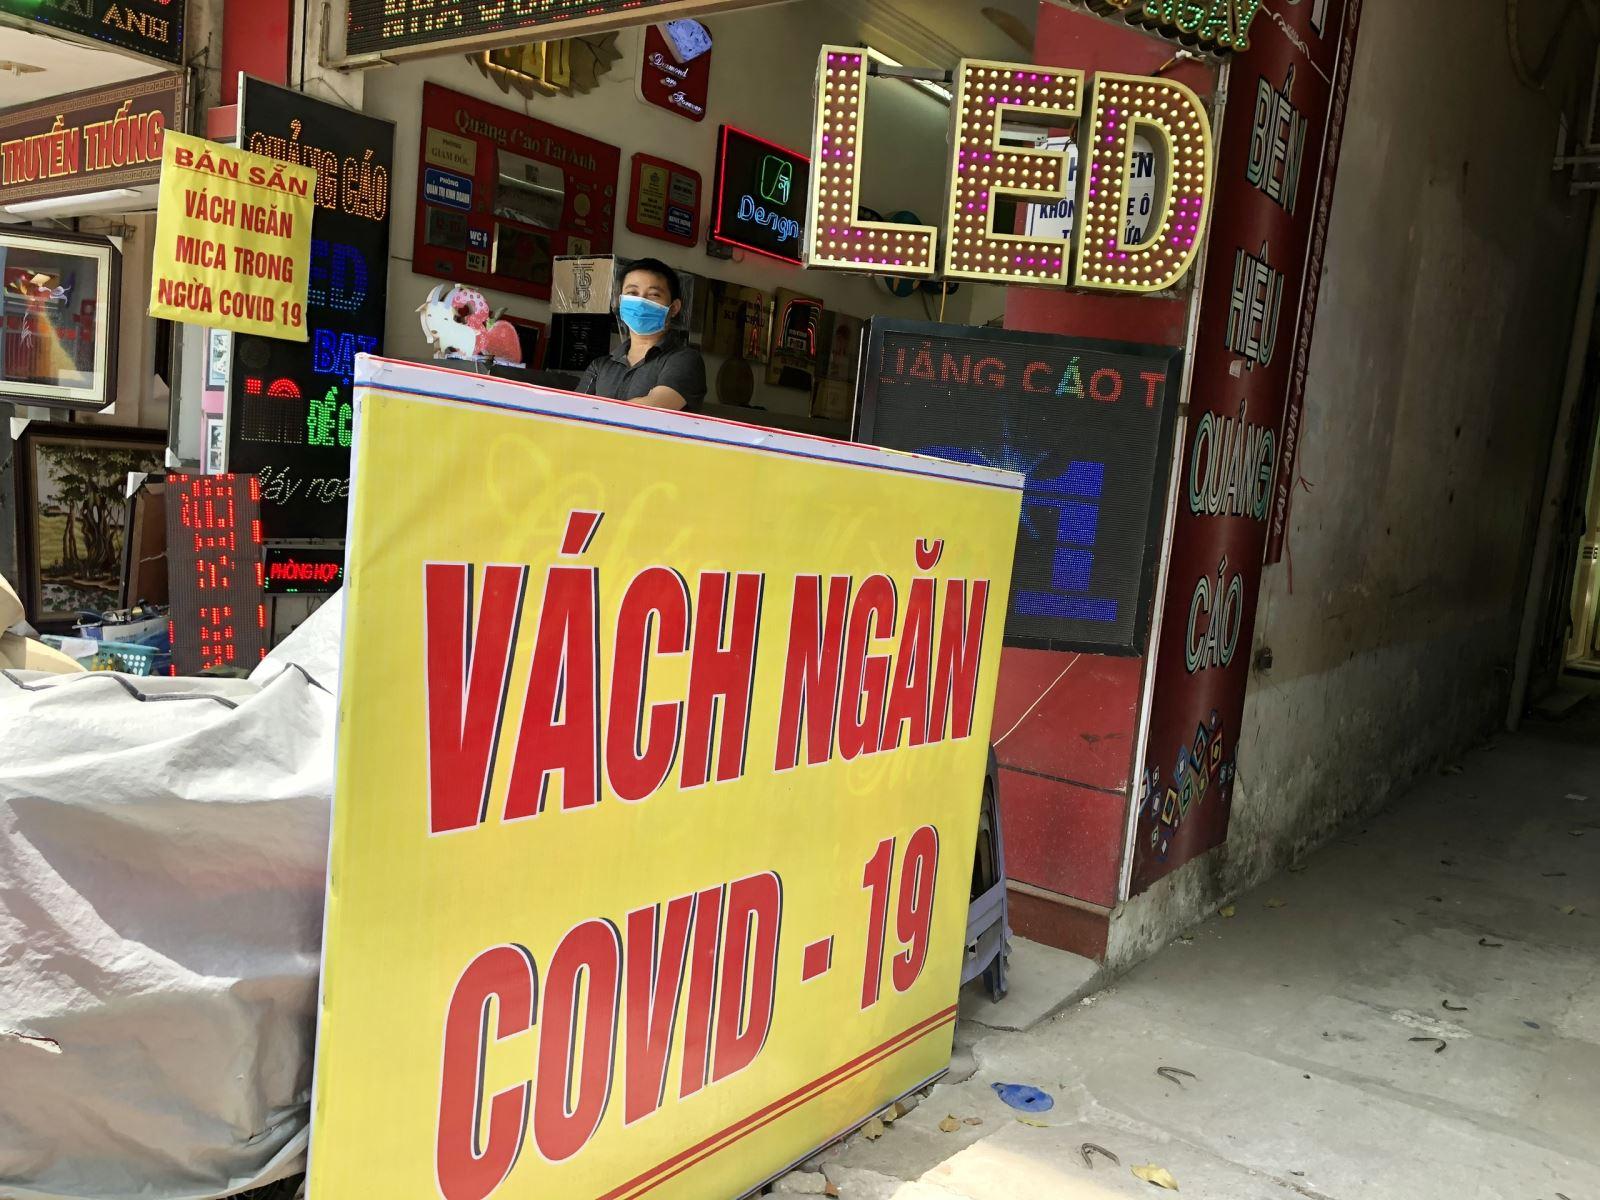
có một người đàn ông đang đứng ở khu vực cửa của một ngôi nhà